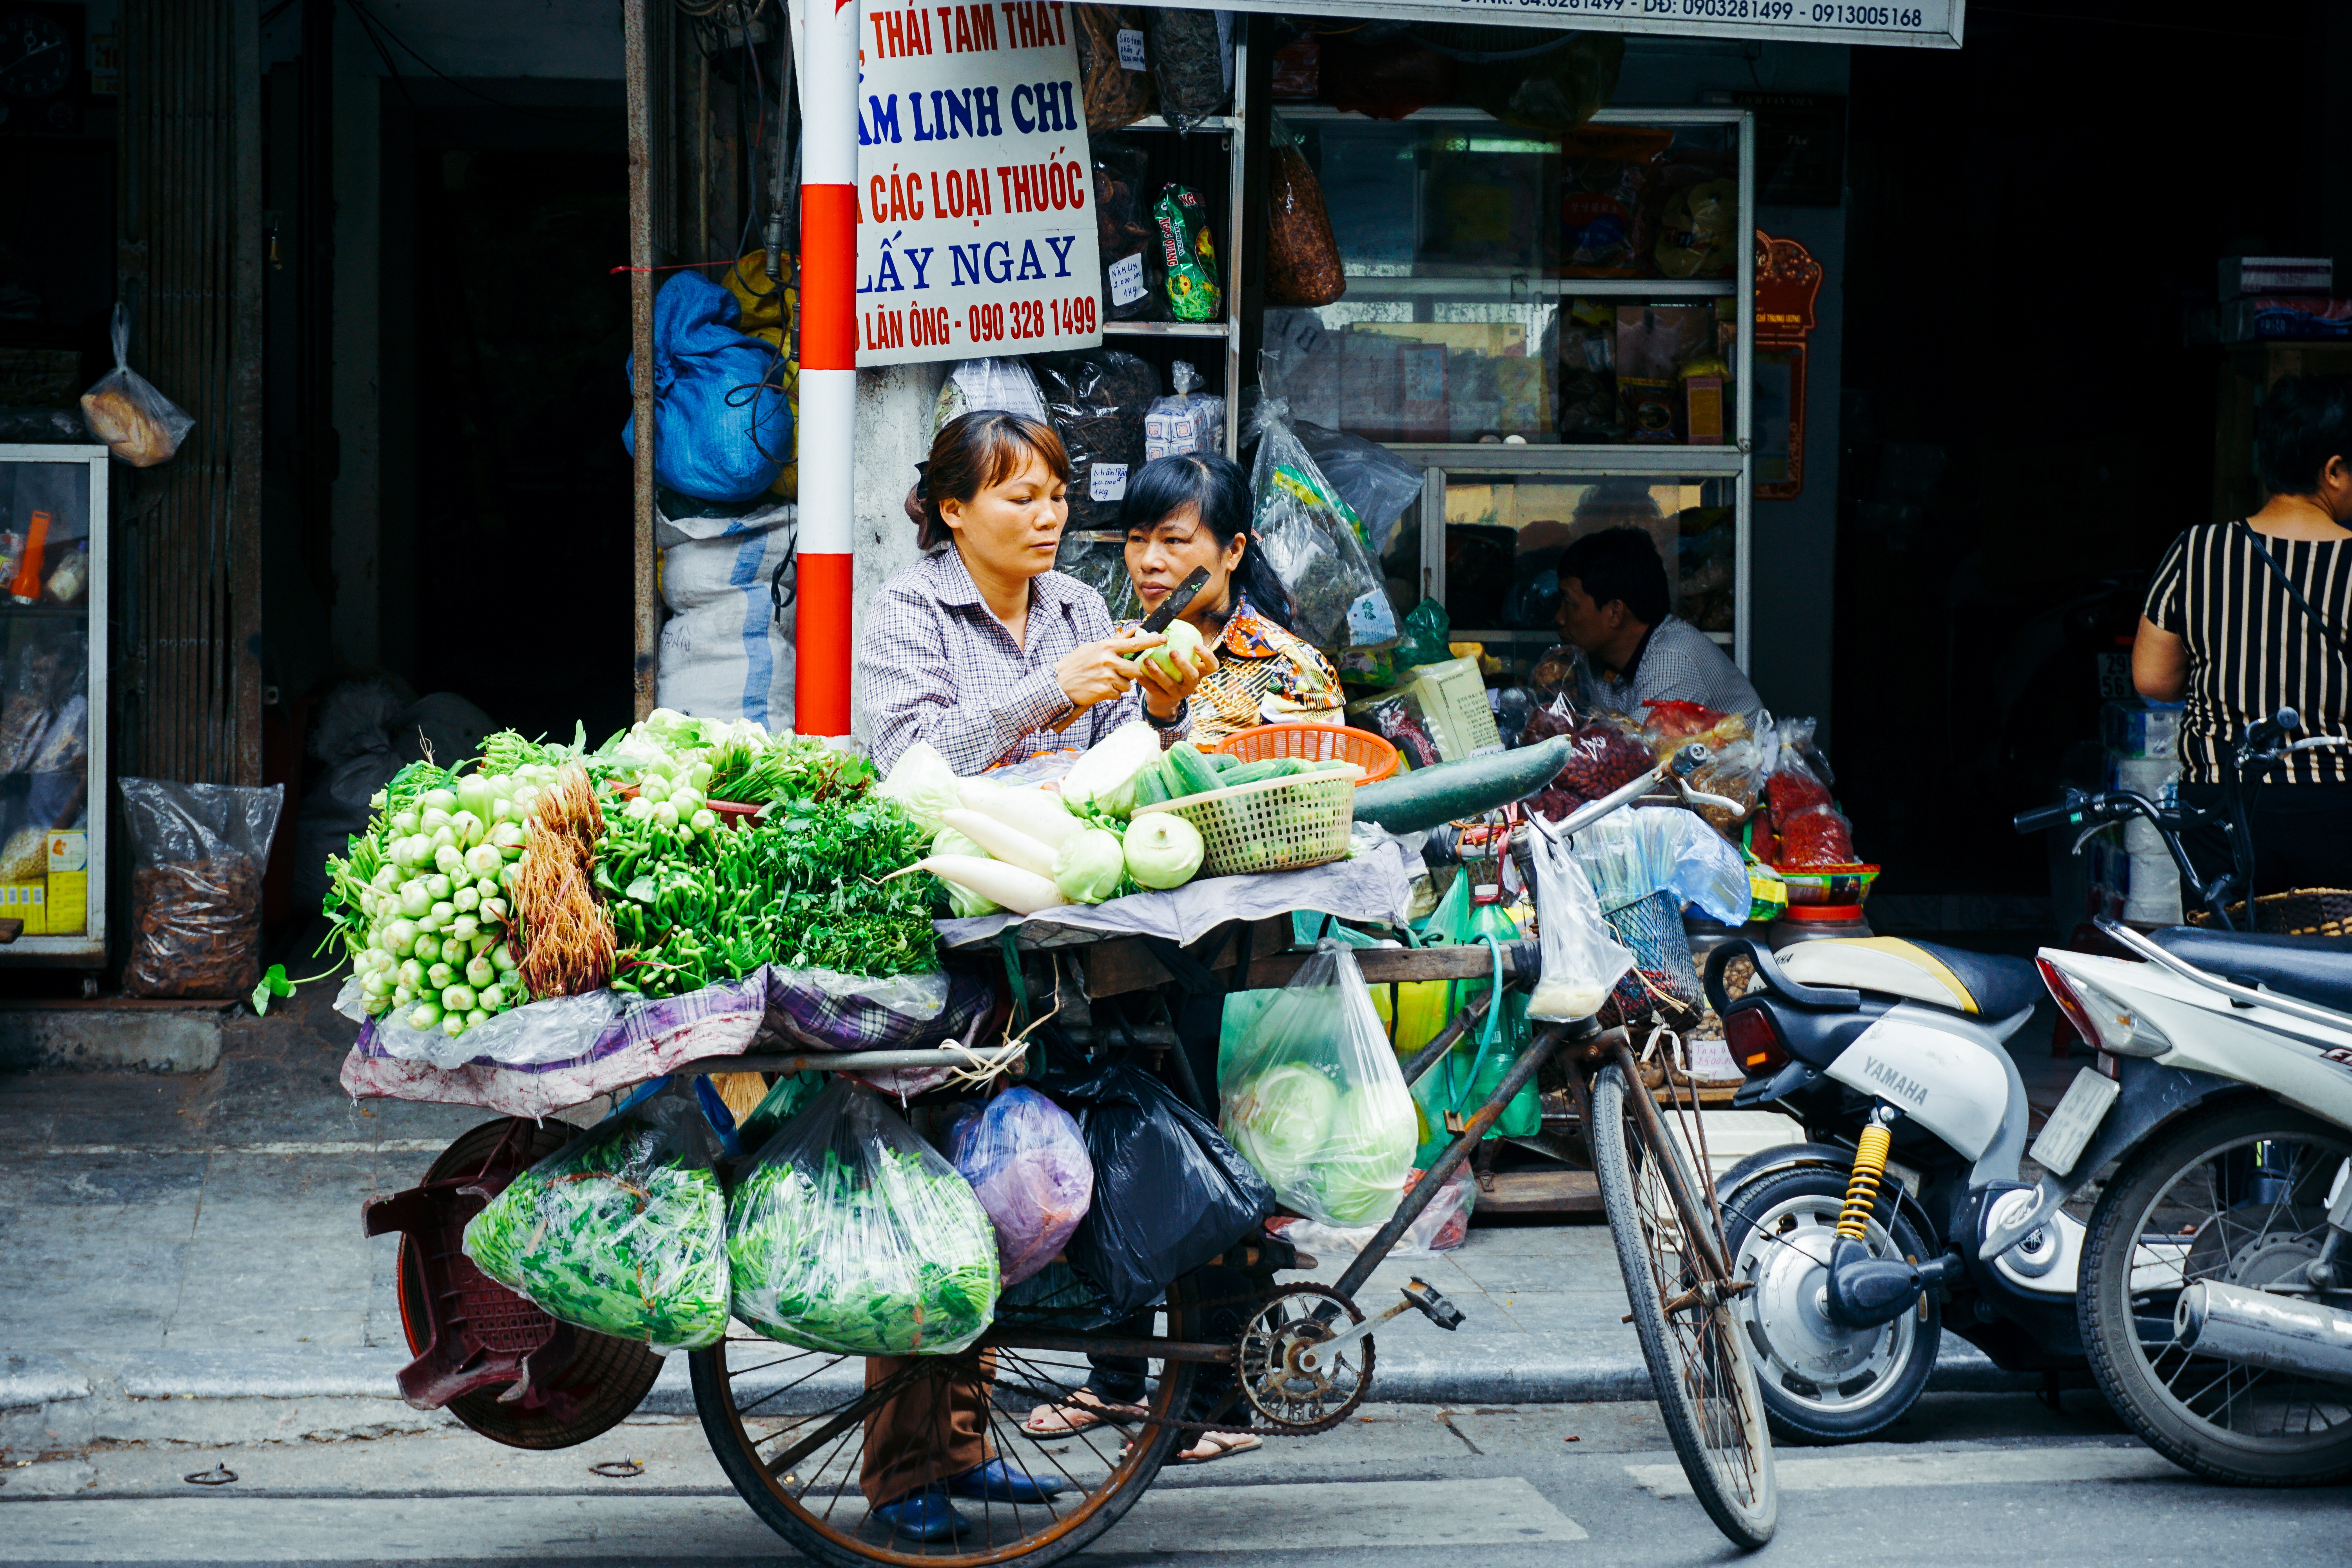
pedestrian, road, street, bicycle, city, vendor, vehicle, market, public space, infrastructure, pho, urban area, human settlement